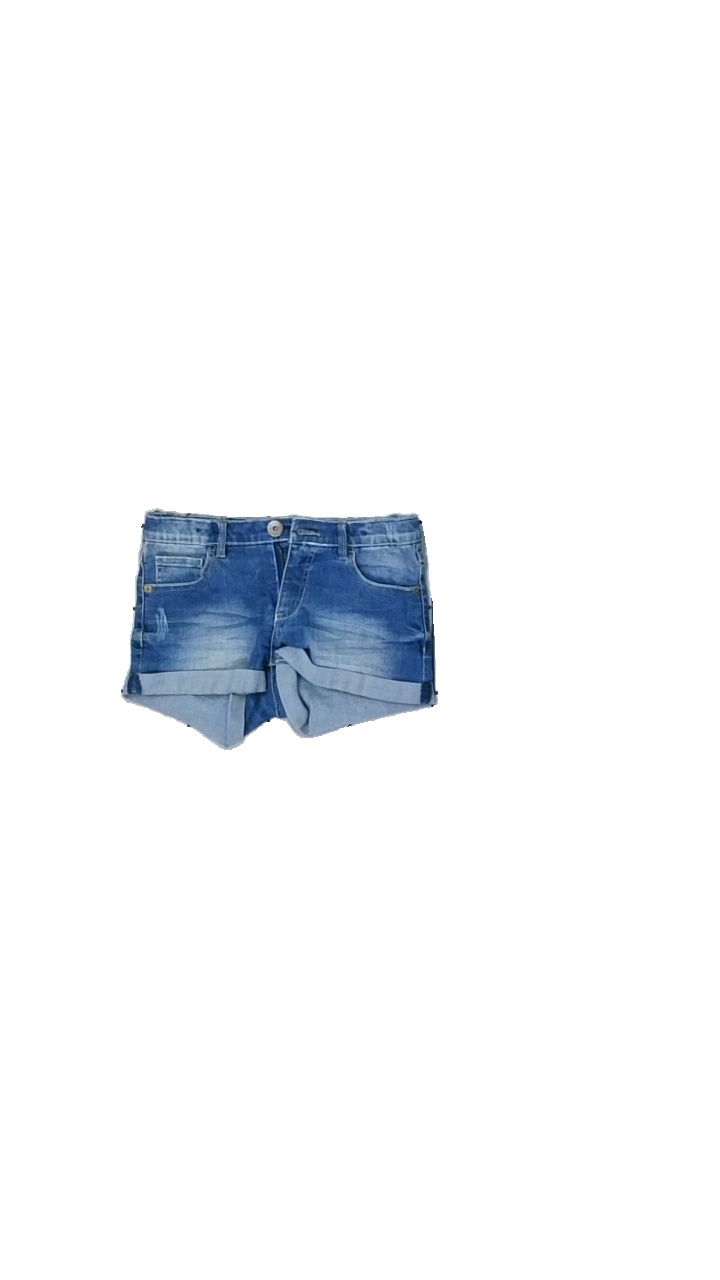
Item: Shorts (Children)
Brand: Lab Industries
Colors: Blue
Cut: Regular
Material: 100% Cotton
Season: All
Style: Denim
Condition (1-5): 5
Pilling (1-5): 5
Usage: Reuse
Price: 50-100